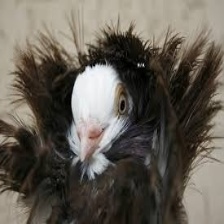
Species: JACOBIN PIGEON
Scientific name: COLUMBA LIVIA